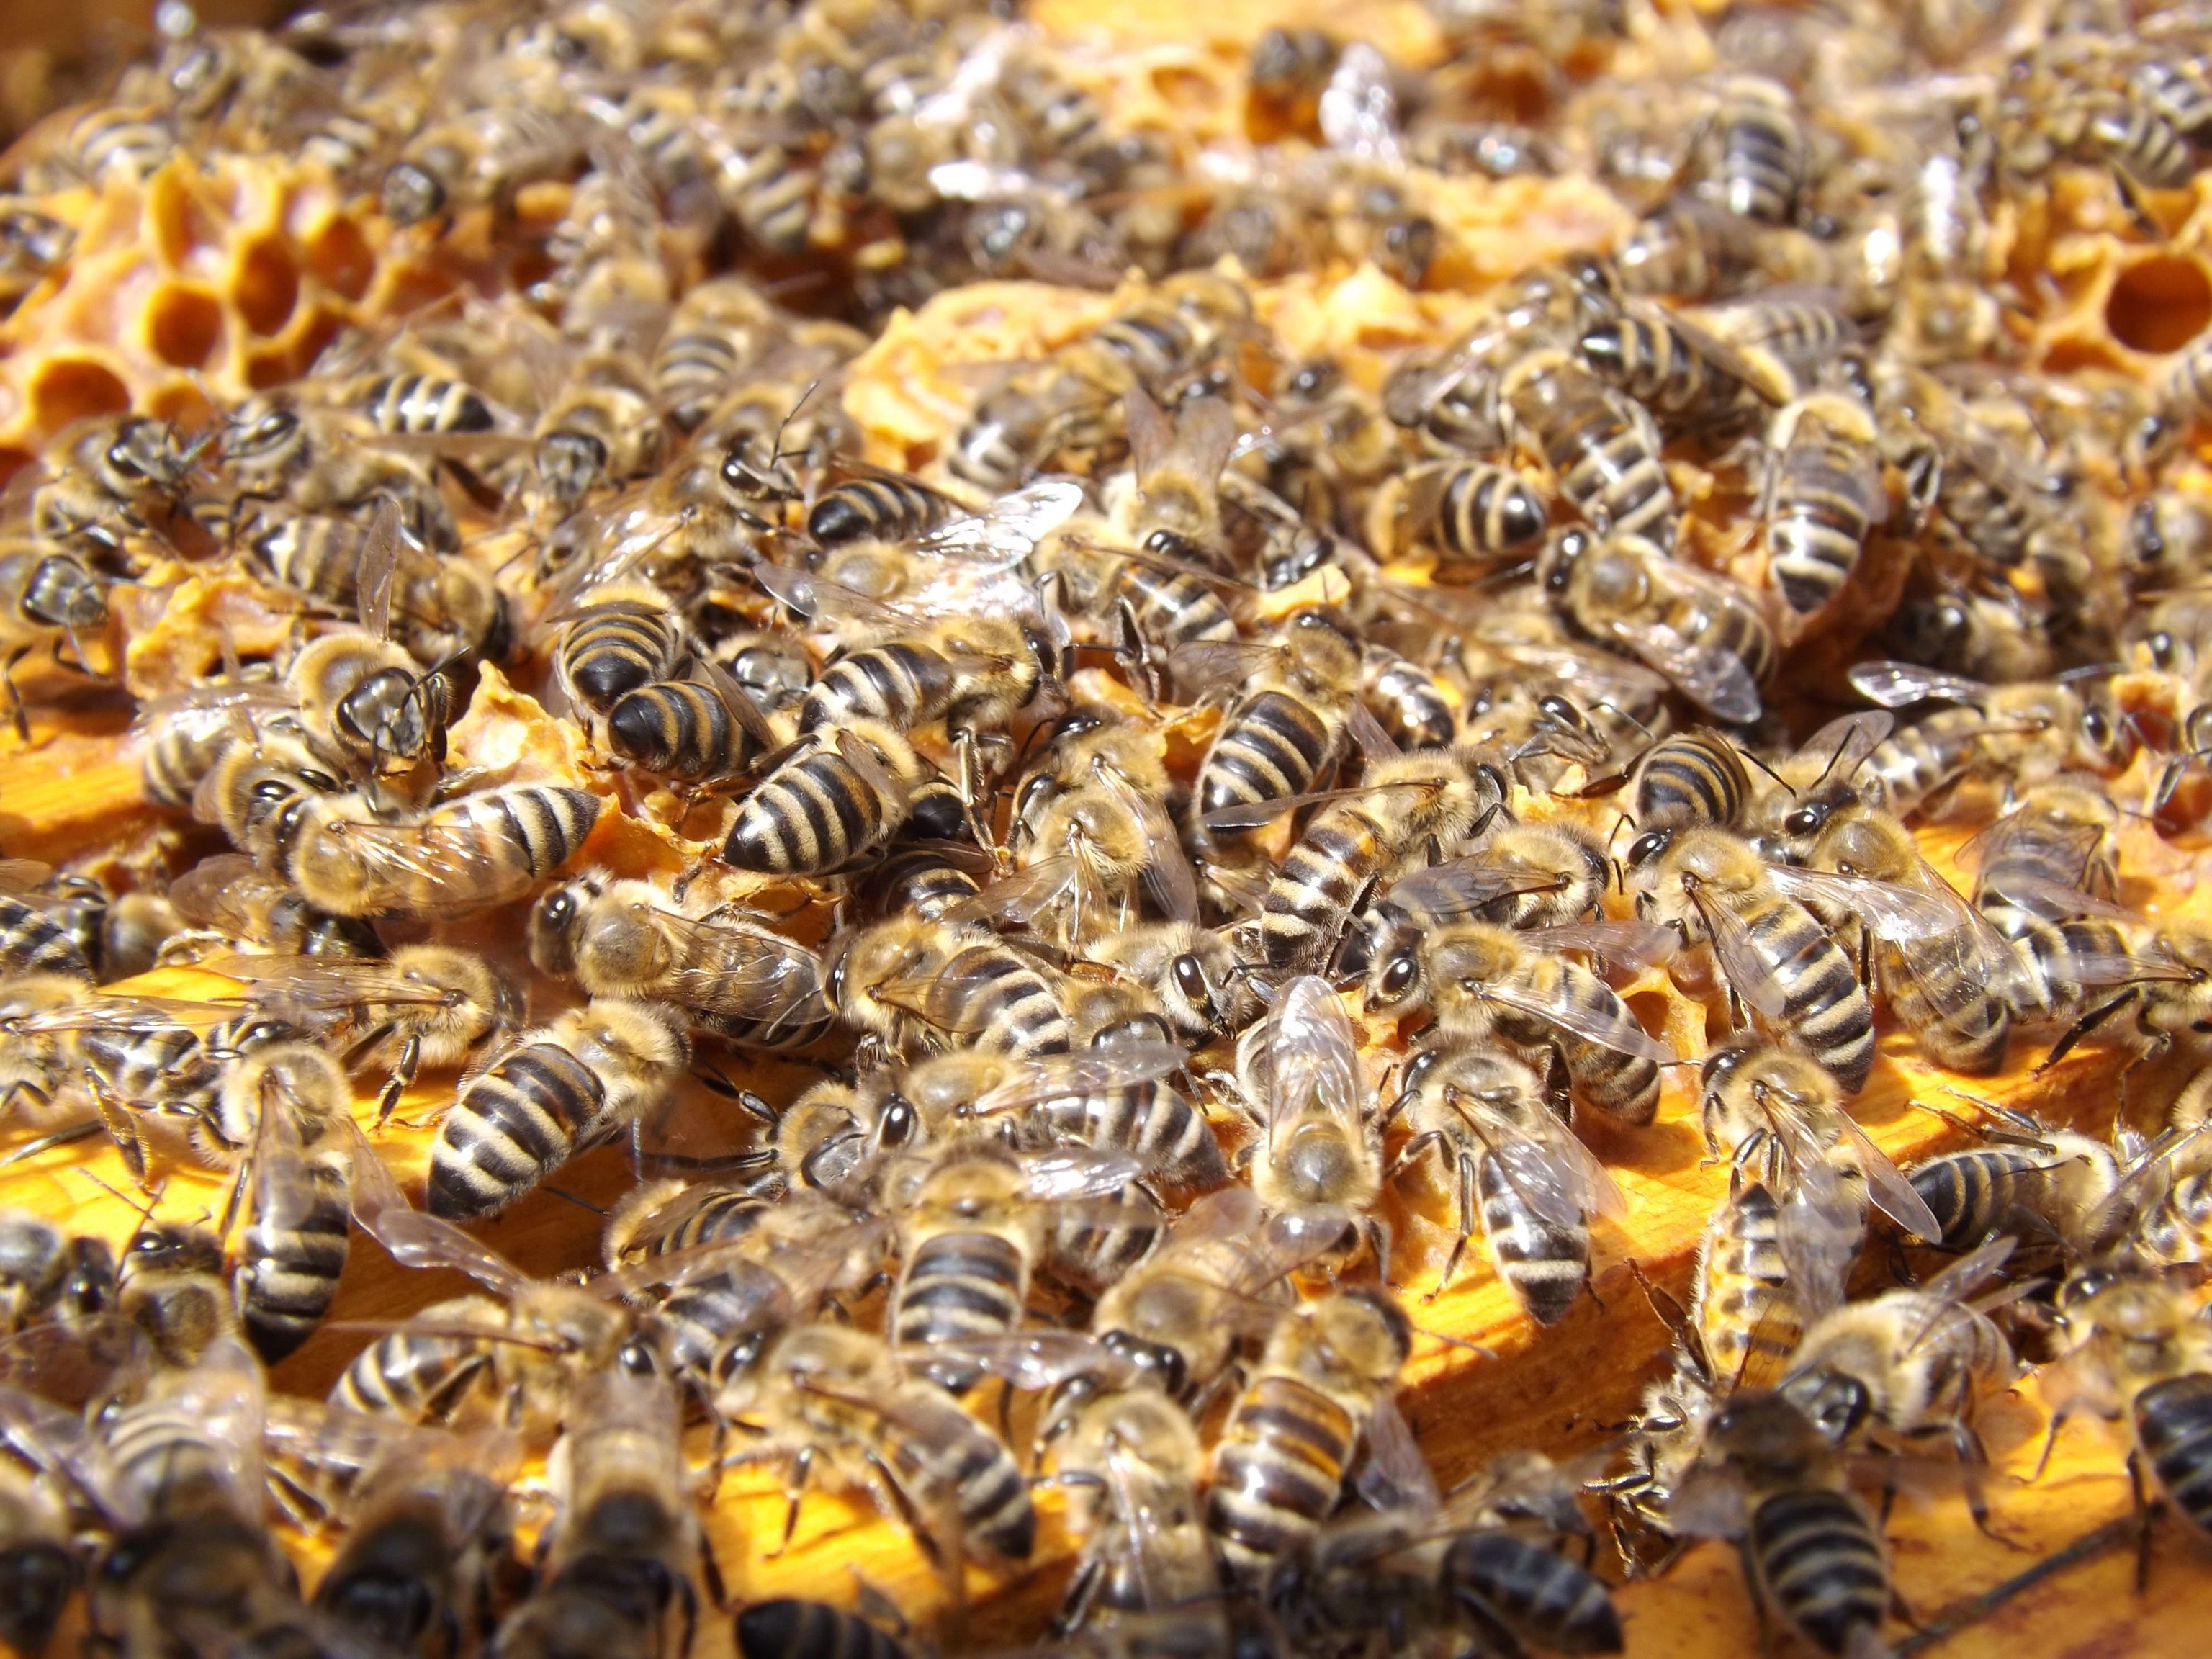
honey, busy, pattern, insect, invertebrate, bee, insects, colony, many, bees, beehive, arthropod, swarm, honey bee, pollinator, beekeeping, honeybees, membrane winged insect